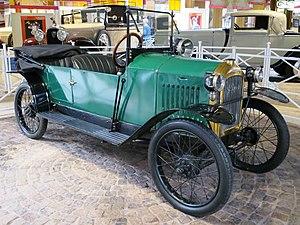
Peugeot Quadrilette est le nom populaire donné aux modèles Peugeot Type 161 et Peugeot Type 172, produits entre 1920 et 1924.